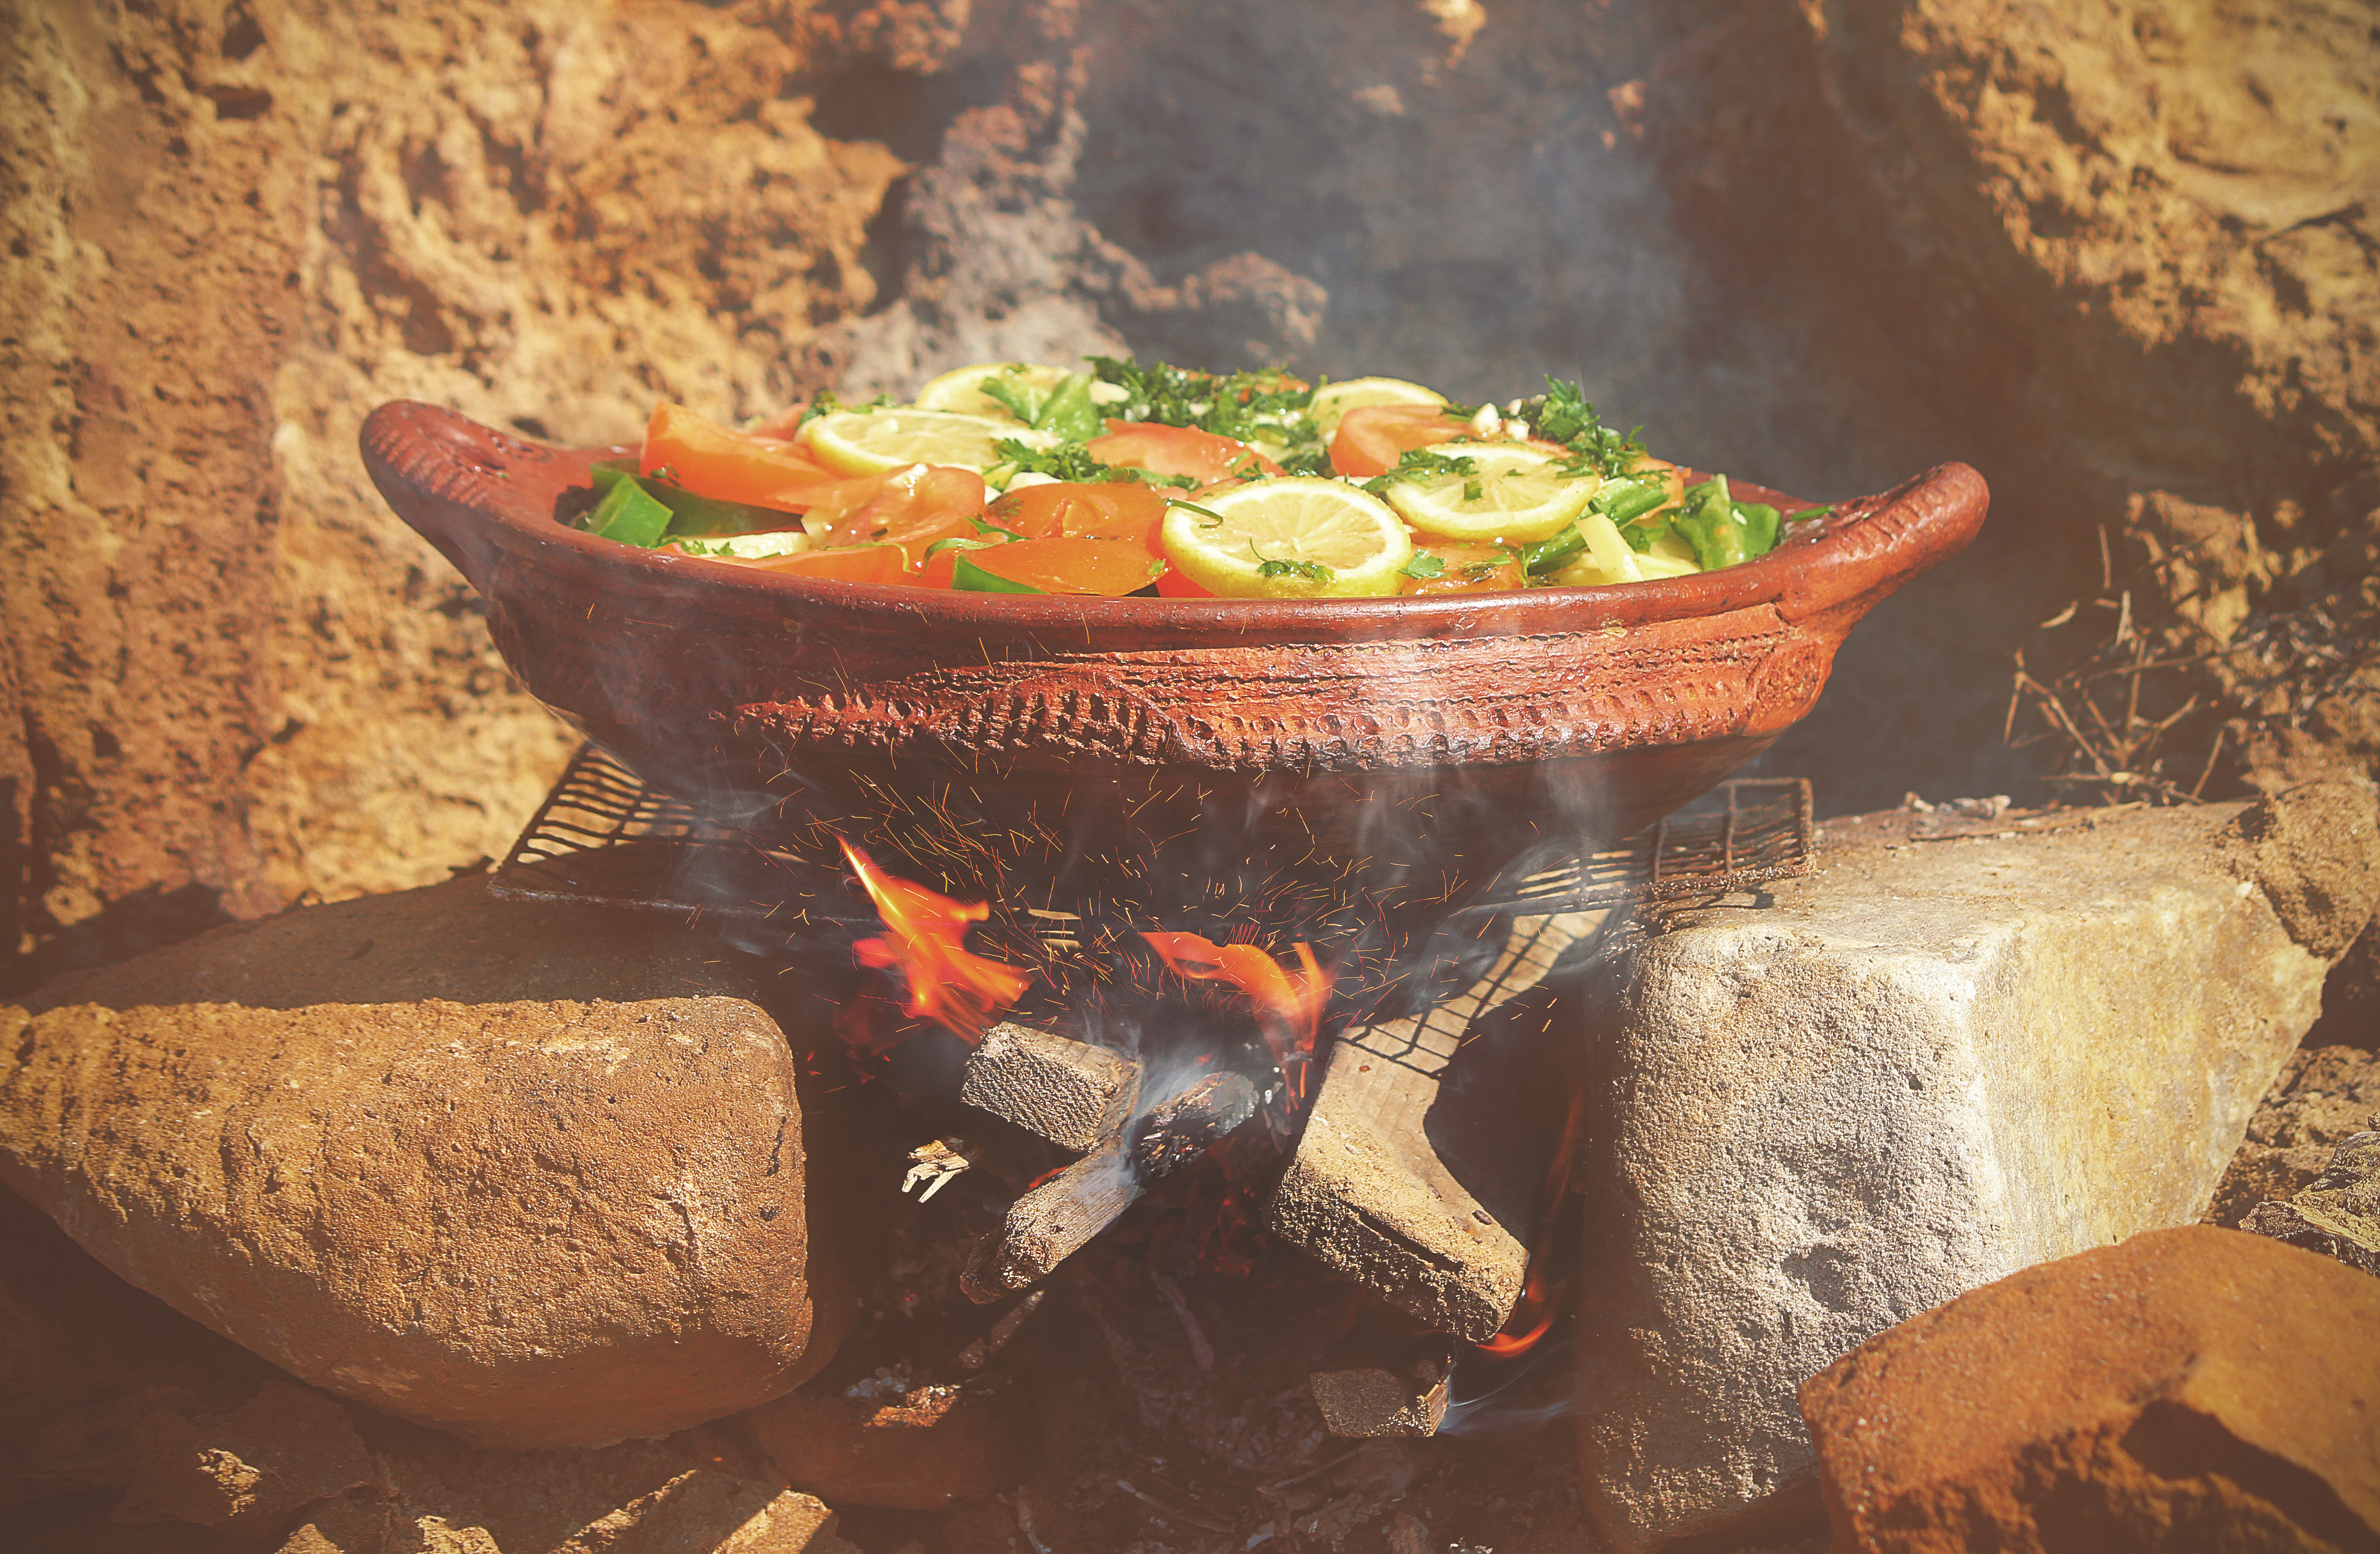
leaf, dish, food, produce, autumn